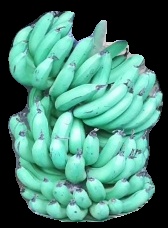
Variety: pachbale
Grade: grade1